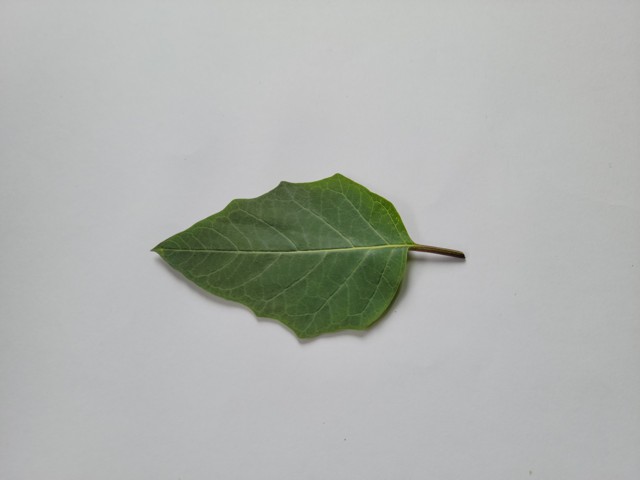
Plant: kalodhutura